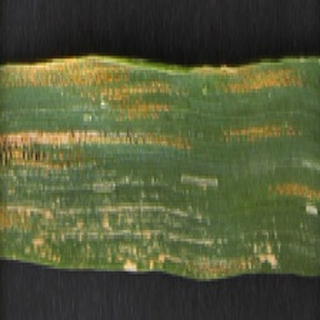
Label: wheat_yellow_rust